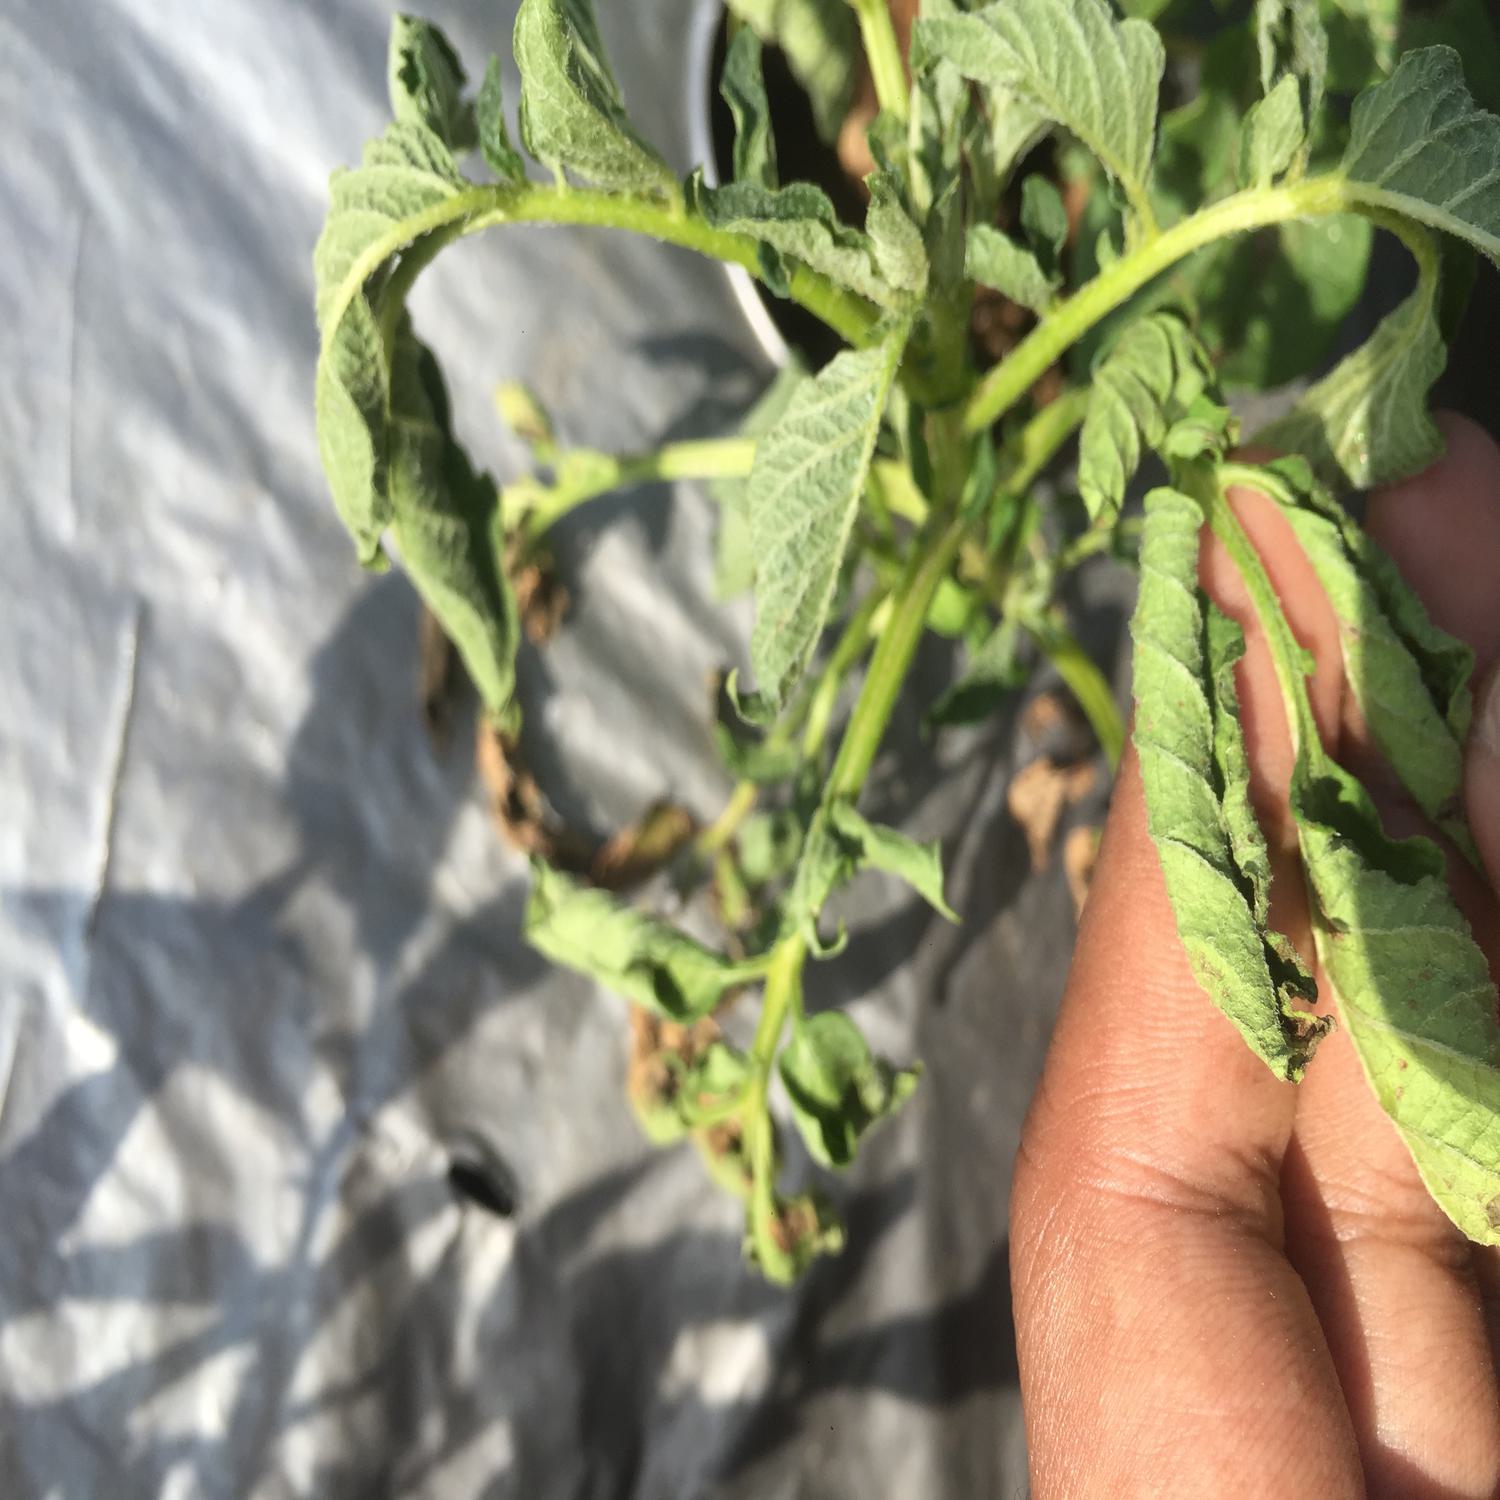
Label: Bacteria